Blacks and Whites' Carnival

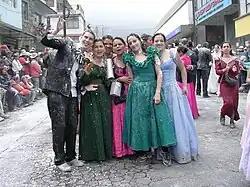
Arrival of the Castañeda Family, 4 January 2007.

Then, the historic shout echoed through the city: ""Viva la Famila Castañeda"" (Hurray to Castañeda Family) That was the invention of Torres Arellano, worthy of his talent, and passed into posterity as a new and original sign of joy. The settler and his people paraded happy and excited, through the streets of the city. The unexpected passengers received the cheers of thousands of Pastusos along roads, squares and avenues of the capital of Nariño. At the end of the parade, members of the "Castañeda Family" asked their new friends to accompany them to the "Hotel Paris" where they would stay. The hotel was located in the Calle Real (Royal Street), where now stands the "Zuchín" building at 25th Carrera between 17th and 18th Streets.